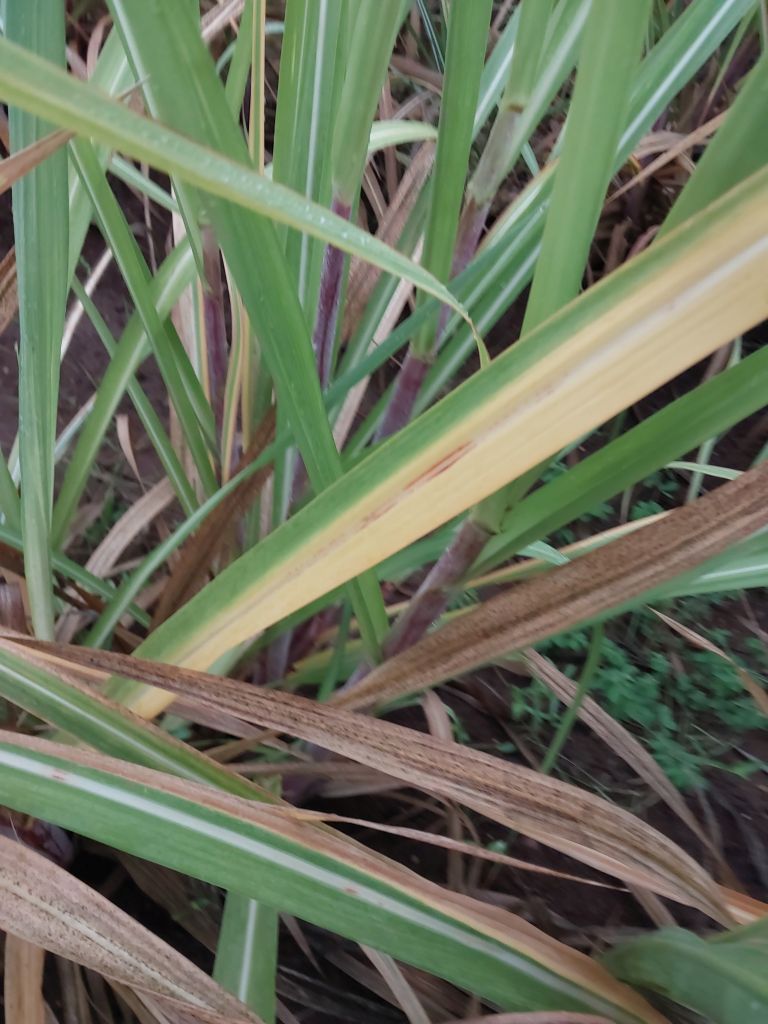
Label: Yellow Leaf